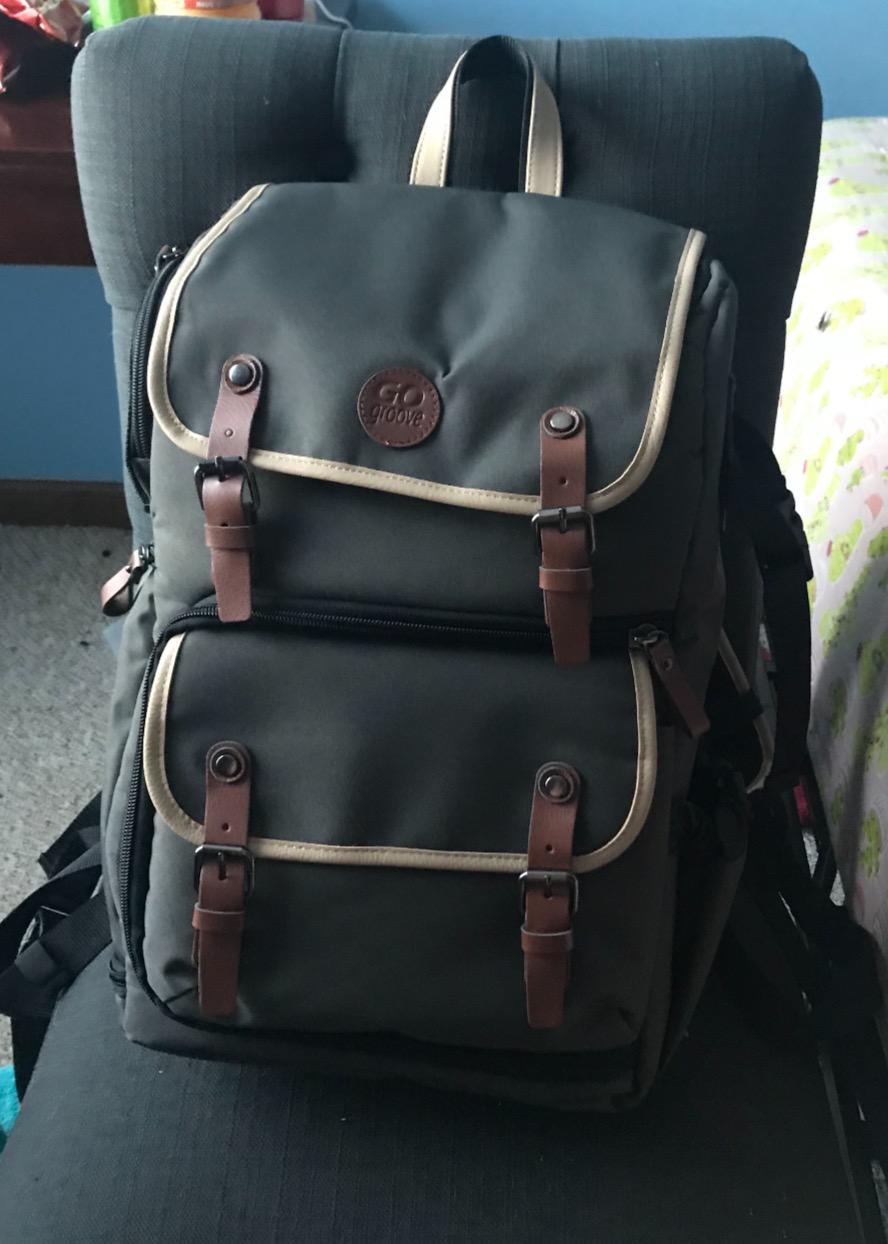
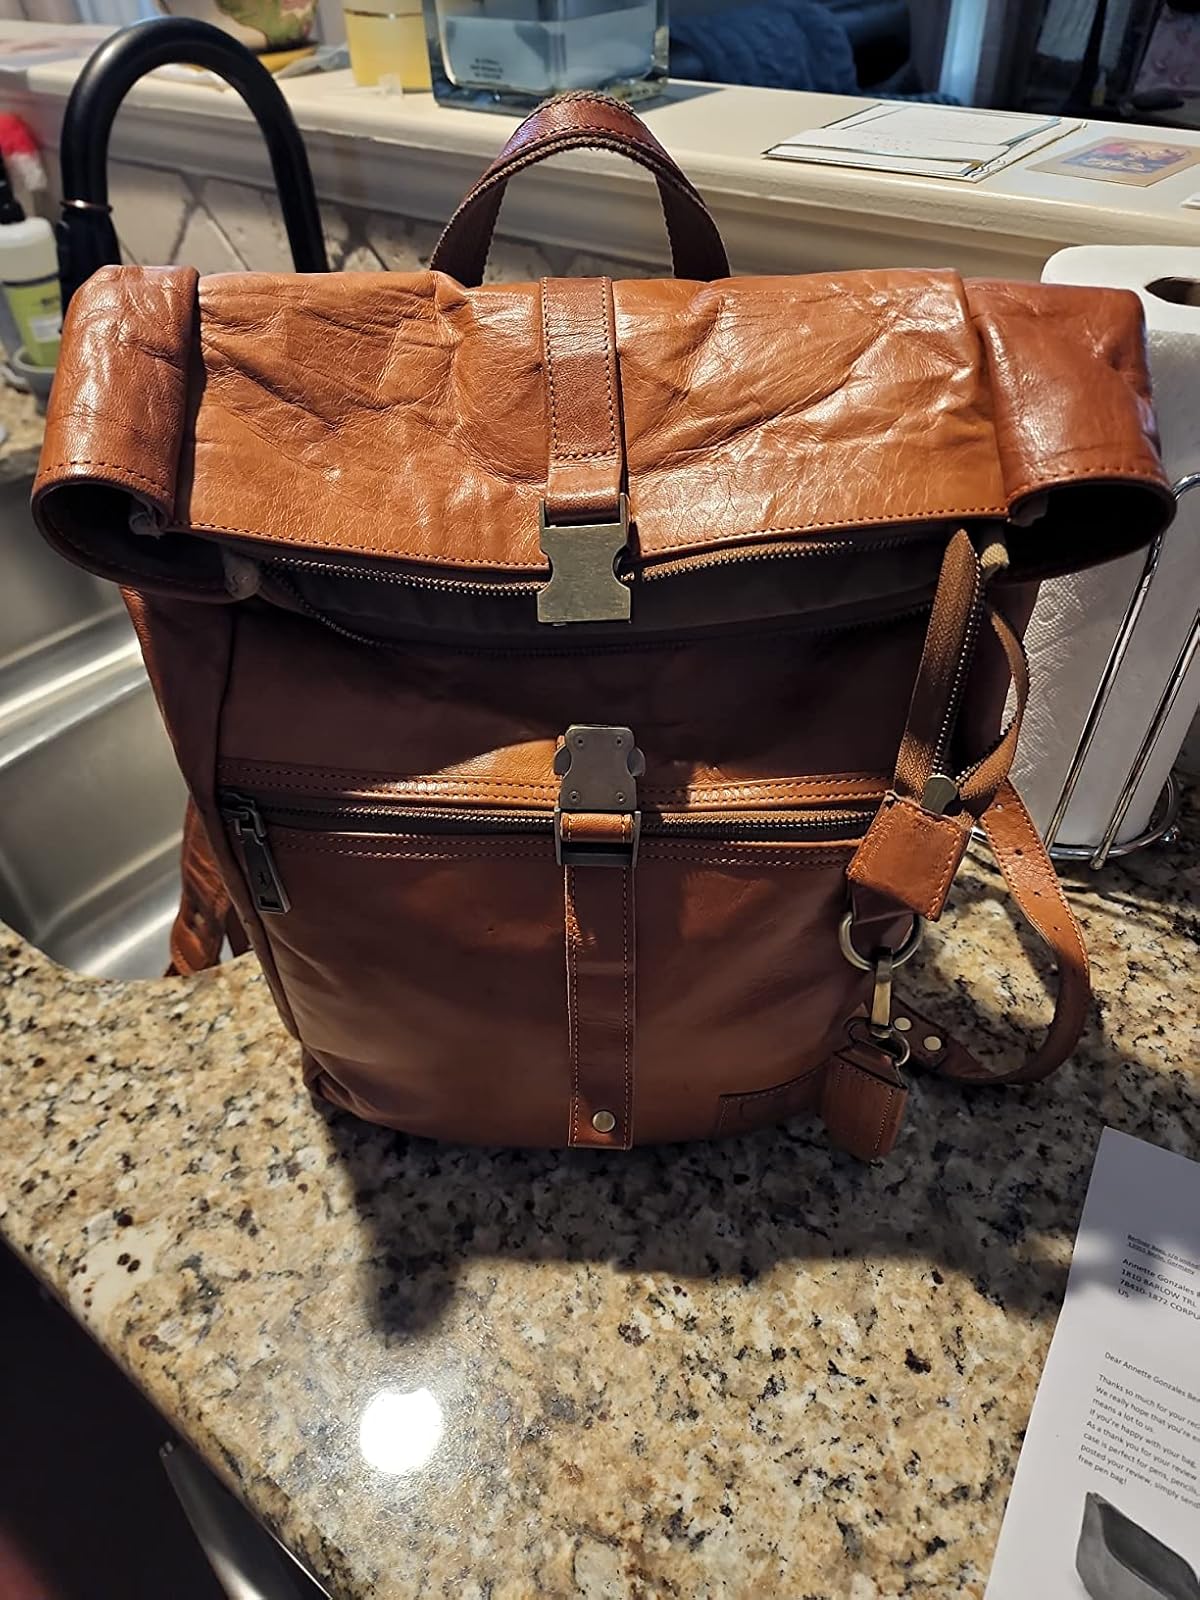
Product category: bag
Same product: no